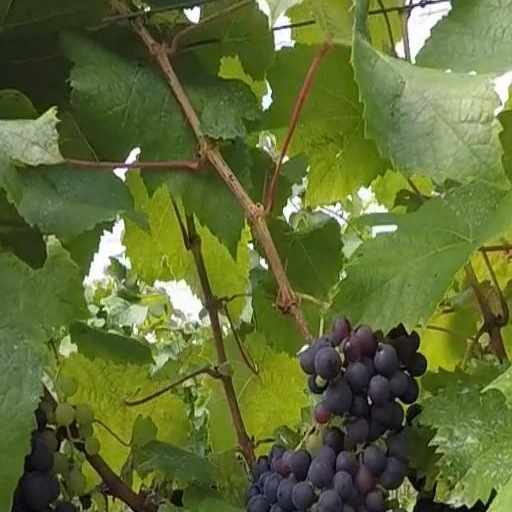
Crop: grape